Dick Schneider

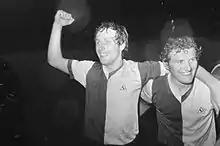
Schneider (left) and Wim Jansen (1971)

Derk "Dick" Schneider (21 March 1948 – 26 July 2025) was a Dutch footballer who played as a defender. He made his professional debut at Go Ahead and also played for Feyenoord, Vitesse and Wageningen.